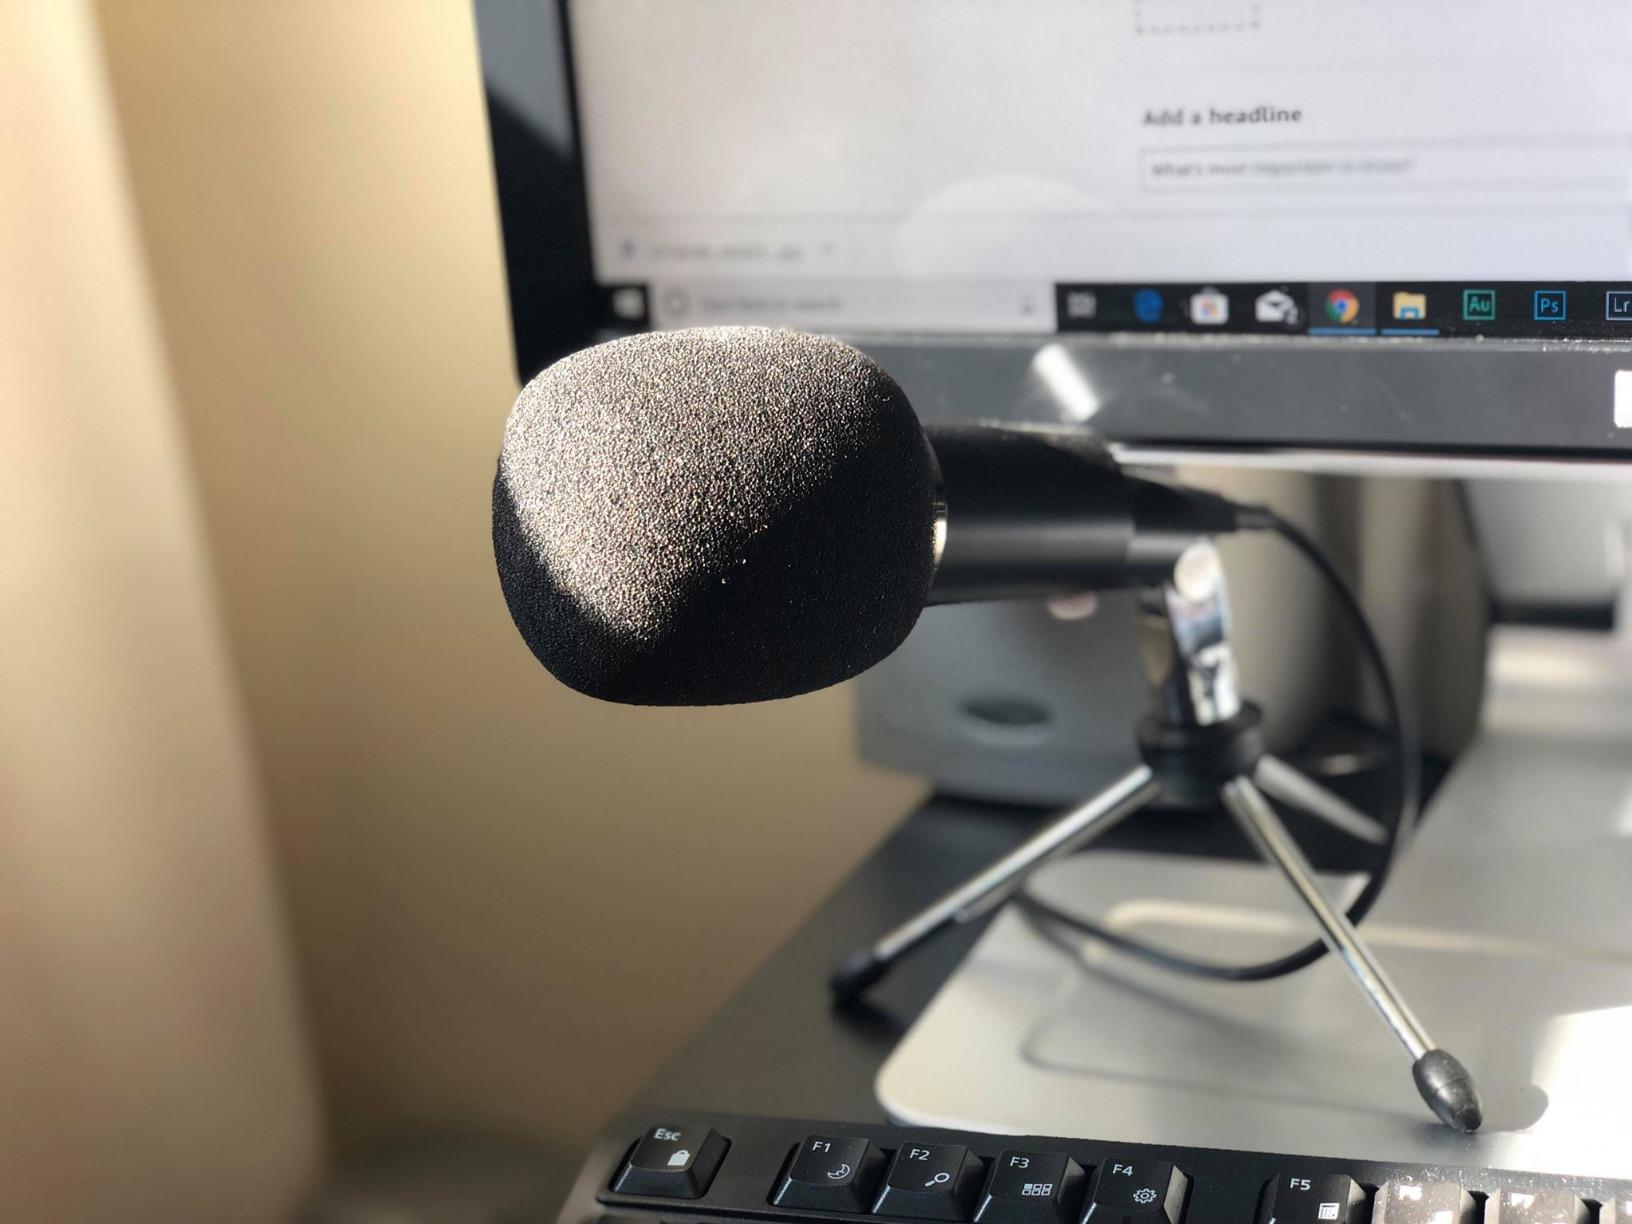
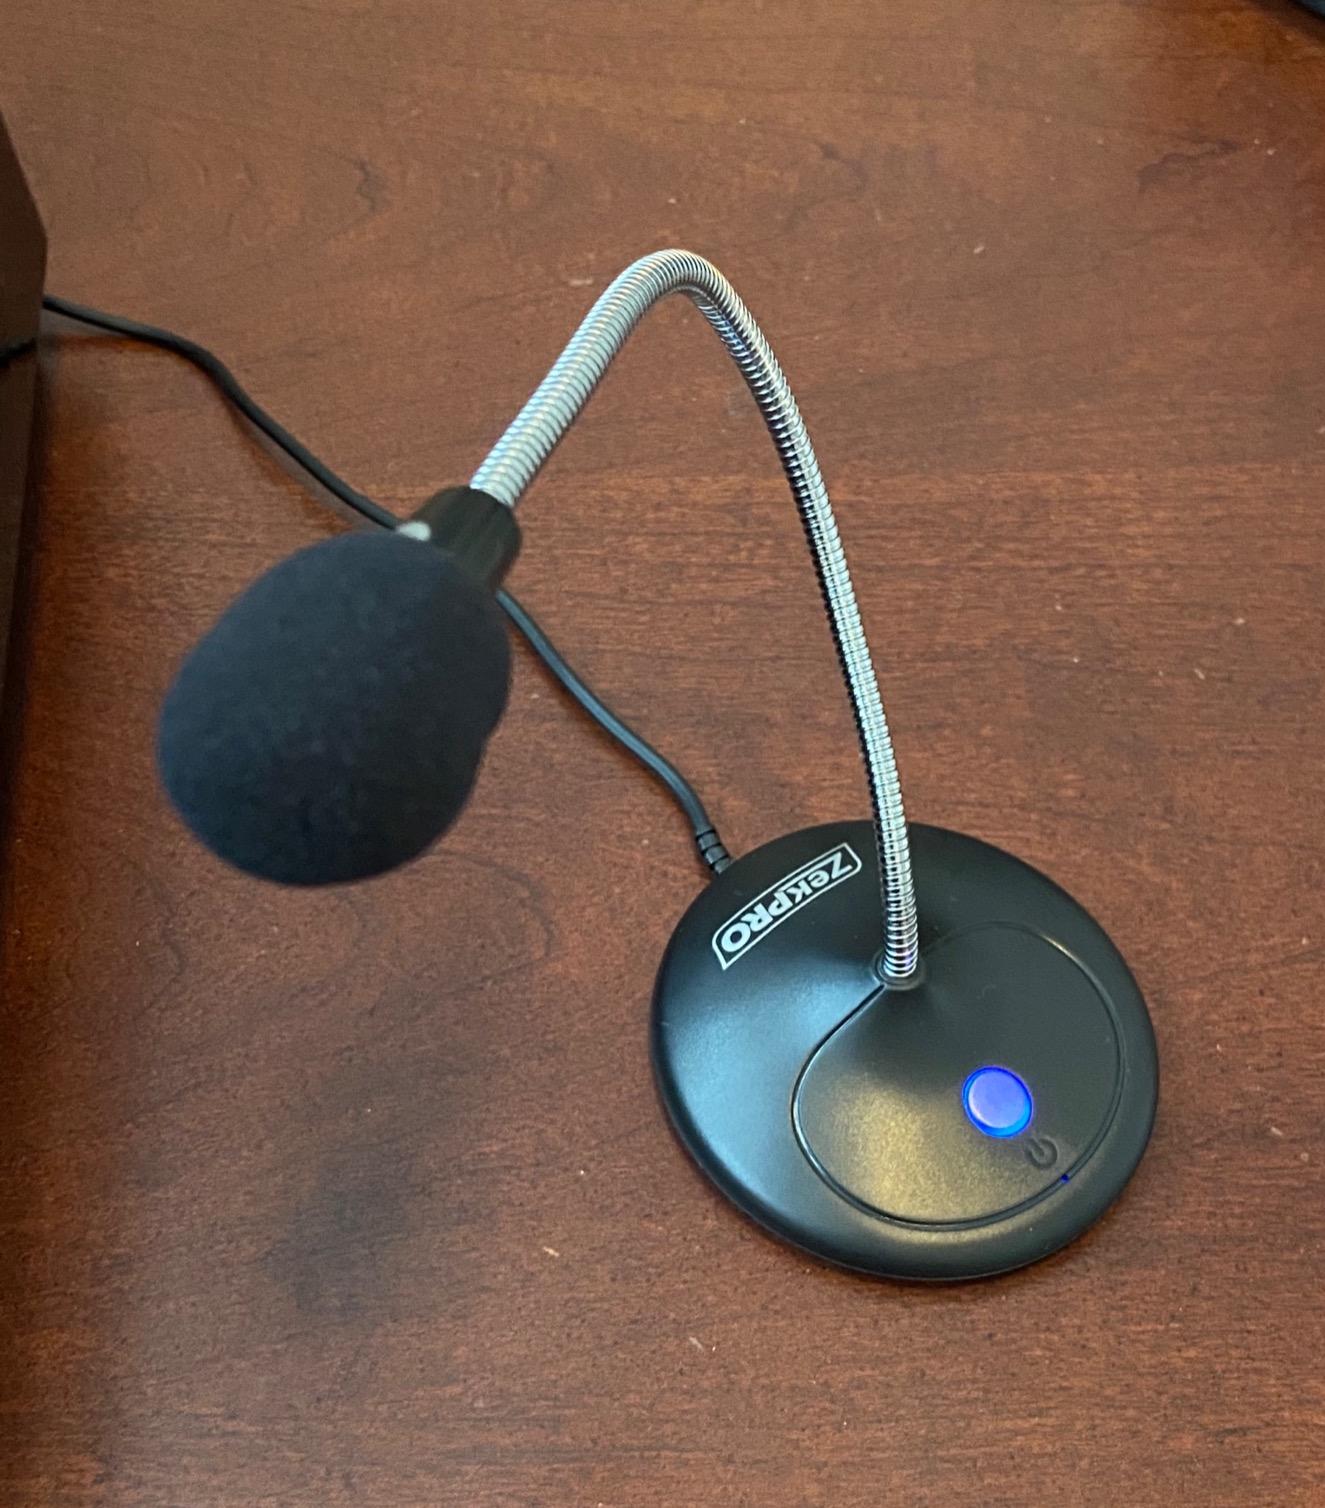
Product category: microphone
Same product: no